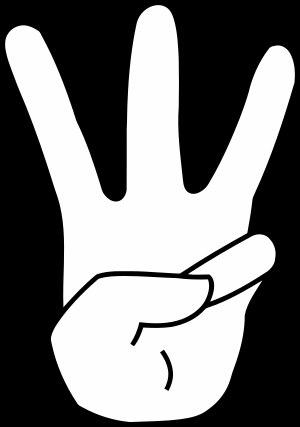
La dactylonomie est l'art de compter par les doigts, de figurer les nombres par les doigts. C'est une pratique couramment utilisée, notamment par les enfants. Selon les pays et les coutumes, on compte différemment sur ses doigts : en Occident, on compte généralement jusqu'à 10 en utilisant les deux mains. En Chine et au Japon, on peut compter jusqu'à 9 sur chaque main. En développant l'idée de façon mathématique, on peut encore pousser plus loin ce boulier naturel.